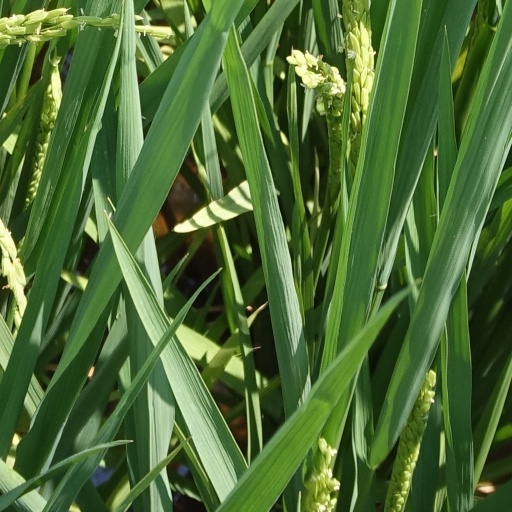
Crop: rice